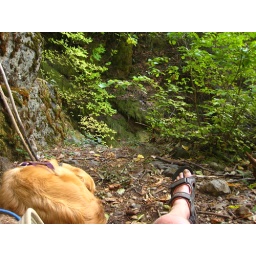
Baxter curled up as I read a book in our low water lair above Scotts Flat Lake